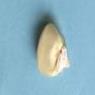
Maize quality: Good